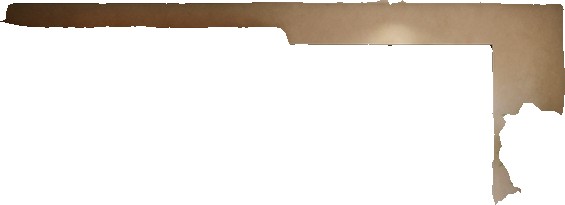
Surface category: wall